Relans

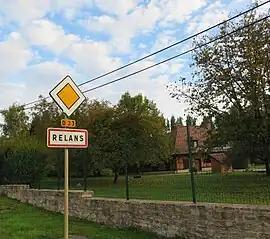
The road into Relans

Relans is a commune in the Jura department in the region of Bourgogne-Franche-Comté in eastern France.